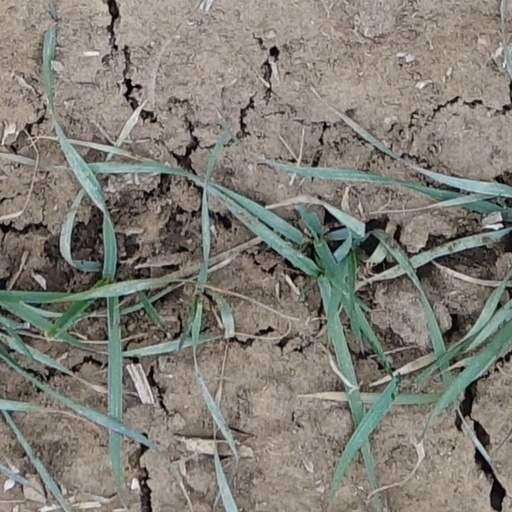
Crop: wheat